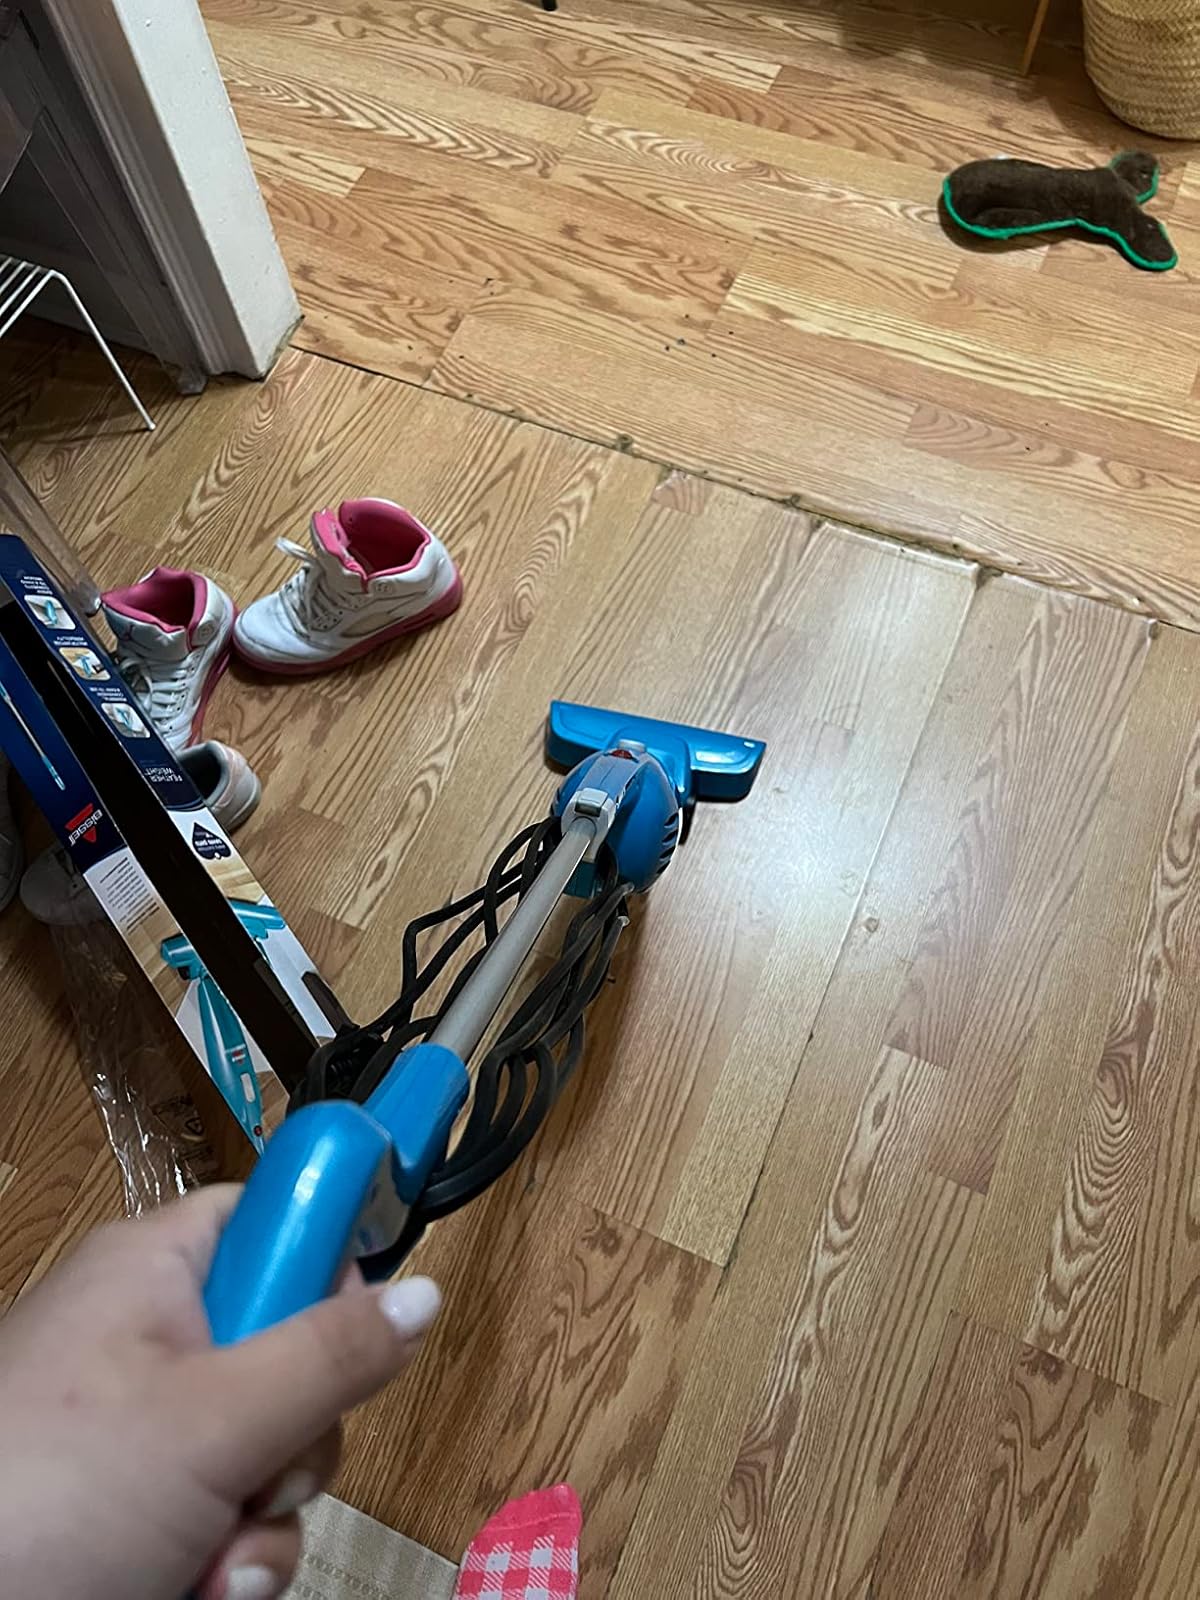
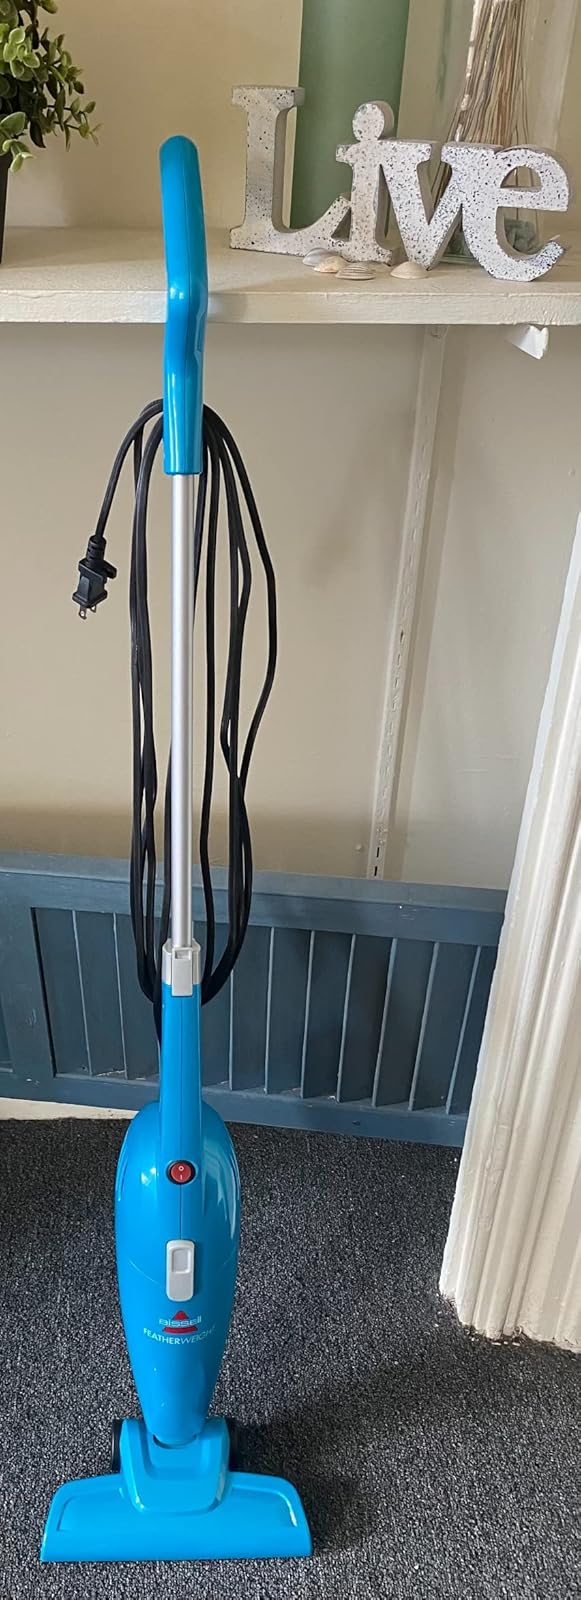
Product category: items_vacuum
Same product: yes